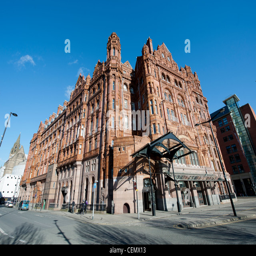
edwardian baroque structure on a clear blue sky day